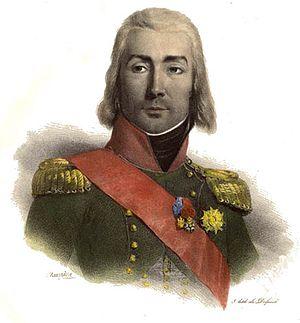
Jean-Baptiste Bessières source
Jean-Baptiste Bessières, duc d'Istrie, né le 6 août 1768 à Prayssac dans le Quercy et mort au combat le 1ᵉʳ mai 1813 à Weißenfels, dans le royaume de Saxe, est un militaire français, élevé à la dignité de maréchal d'Empire par Napoléon en 1804.
La bataille de Neumarkt-Sankt Veit se déroula le 24 avril 1809 à Neumarkt-Sankt Veit, en Bavière. Elle opposa un corps franco-bavarois commandé par le maréchal Jean-Baptiste Bessières à l'armée autrichienne du Feldmarschall-Leutnant Johann von Hiller. L'affrontement se solda par une victoire autrichienne, la supériorité numérique du corps de Hiller forçant Bessières à battre en retraite vers l'ouest. Le 10 avril 1809, l'invasion du royaume de Bavière par les troupes de l'archiduc Charles d'Autriche prit Napoléon au dépourvu. Toutefois, Charles ne sut pas exploiter son avantage et Napoléon contre-attaqua le 19 avril avec des forces considérables, culbutant l'aile gauche autrichienne sous le commandement de Hiller ; défait à Abensberg et Landshut, ce dernier fut contraint de battre en retraite en direction du sud-est.